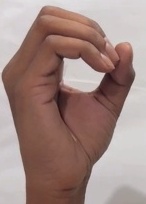
ASL sign: O